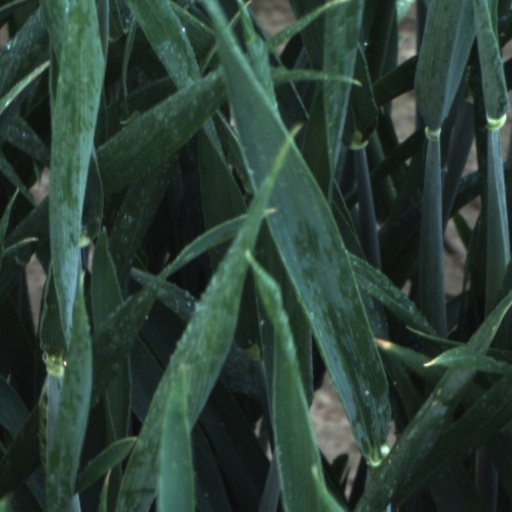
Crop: wheat